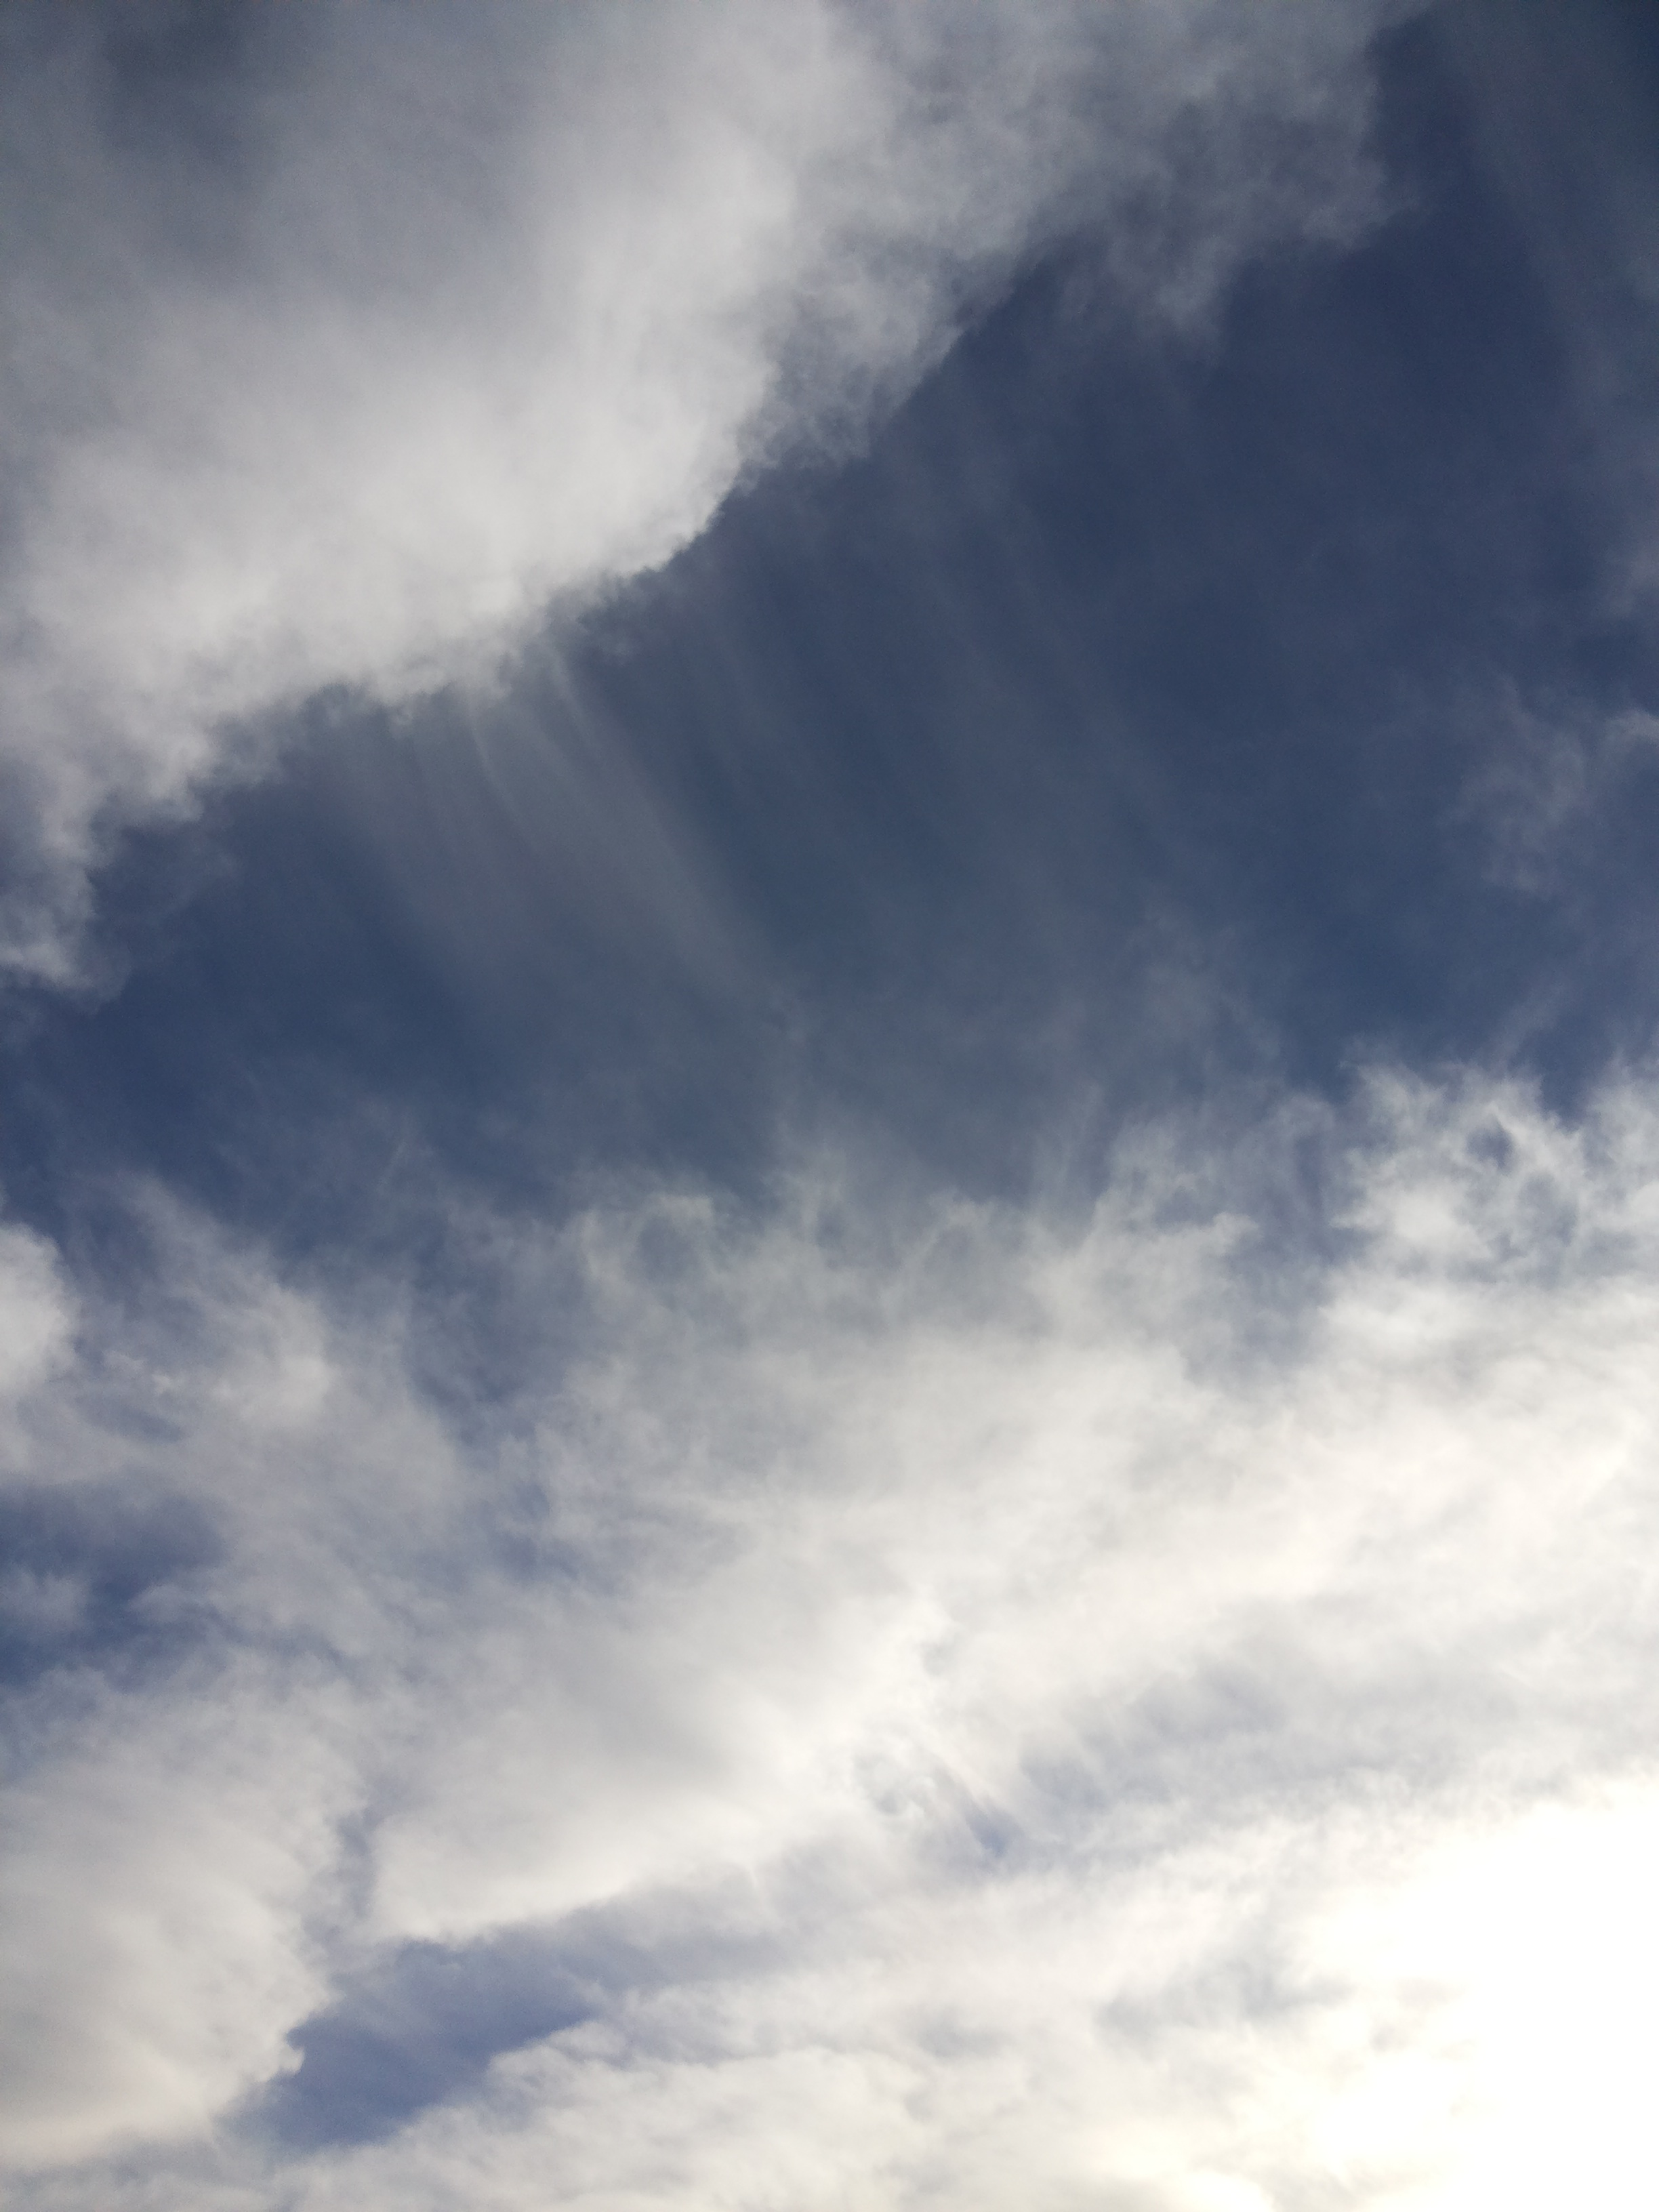
horizon, cloud, sky, sunlight, atmosphere, daytime, weather, cumulus, meteorological phenomenon, atmosphere of earth